Castlerigg stone circle

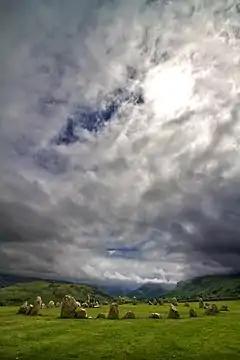
The Castlerigg Standing Stones towards the south east

Two of Britain's earliest antiquarians, John Aubrey and William Camden visited Cumbria with an interest in studying the area's megalithic monuments. Both described Long Meg and Her Daughters, another large stone circle to the northeast of Penrith, and recounted local legend and folklore associated with this monument, but neither writers mentions a visit to Castlerigg or the area around Keswick. John Aubrey was also the first writer to erroneously connect Neolithic and Bronze Age megalithic monuments with the Iron Age Druids.